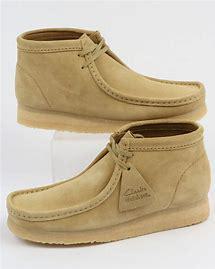
Brand: Clarks
Model: S Wallabee